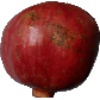
Label: Pomegranate 1